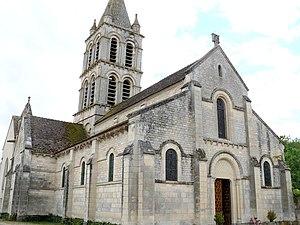
Charly - Eglise Notre-Dame - Ensemble
L'église Notre-Dame de Charly est une église située à Charly, située dans le département du Cher en région Centre-Val de Loire. Elle est consacrée à Notre-Dame depuis 1854, autrefois elle était une église prieurale dédiée à saint Symphorien, dépendant de l’abbaye des bénédictines de Limoges. L’église est classée parmi les Monuments Historiques sur la liste de 1862.
Charly est une commune française située dans le département du Cher en région Centre-Val de Loire.
Cet article recense les monuments historiques du Cher, en France.